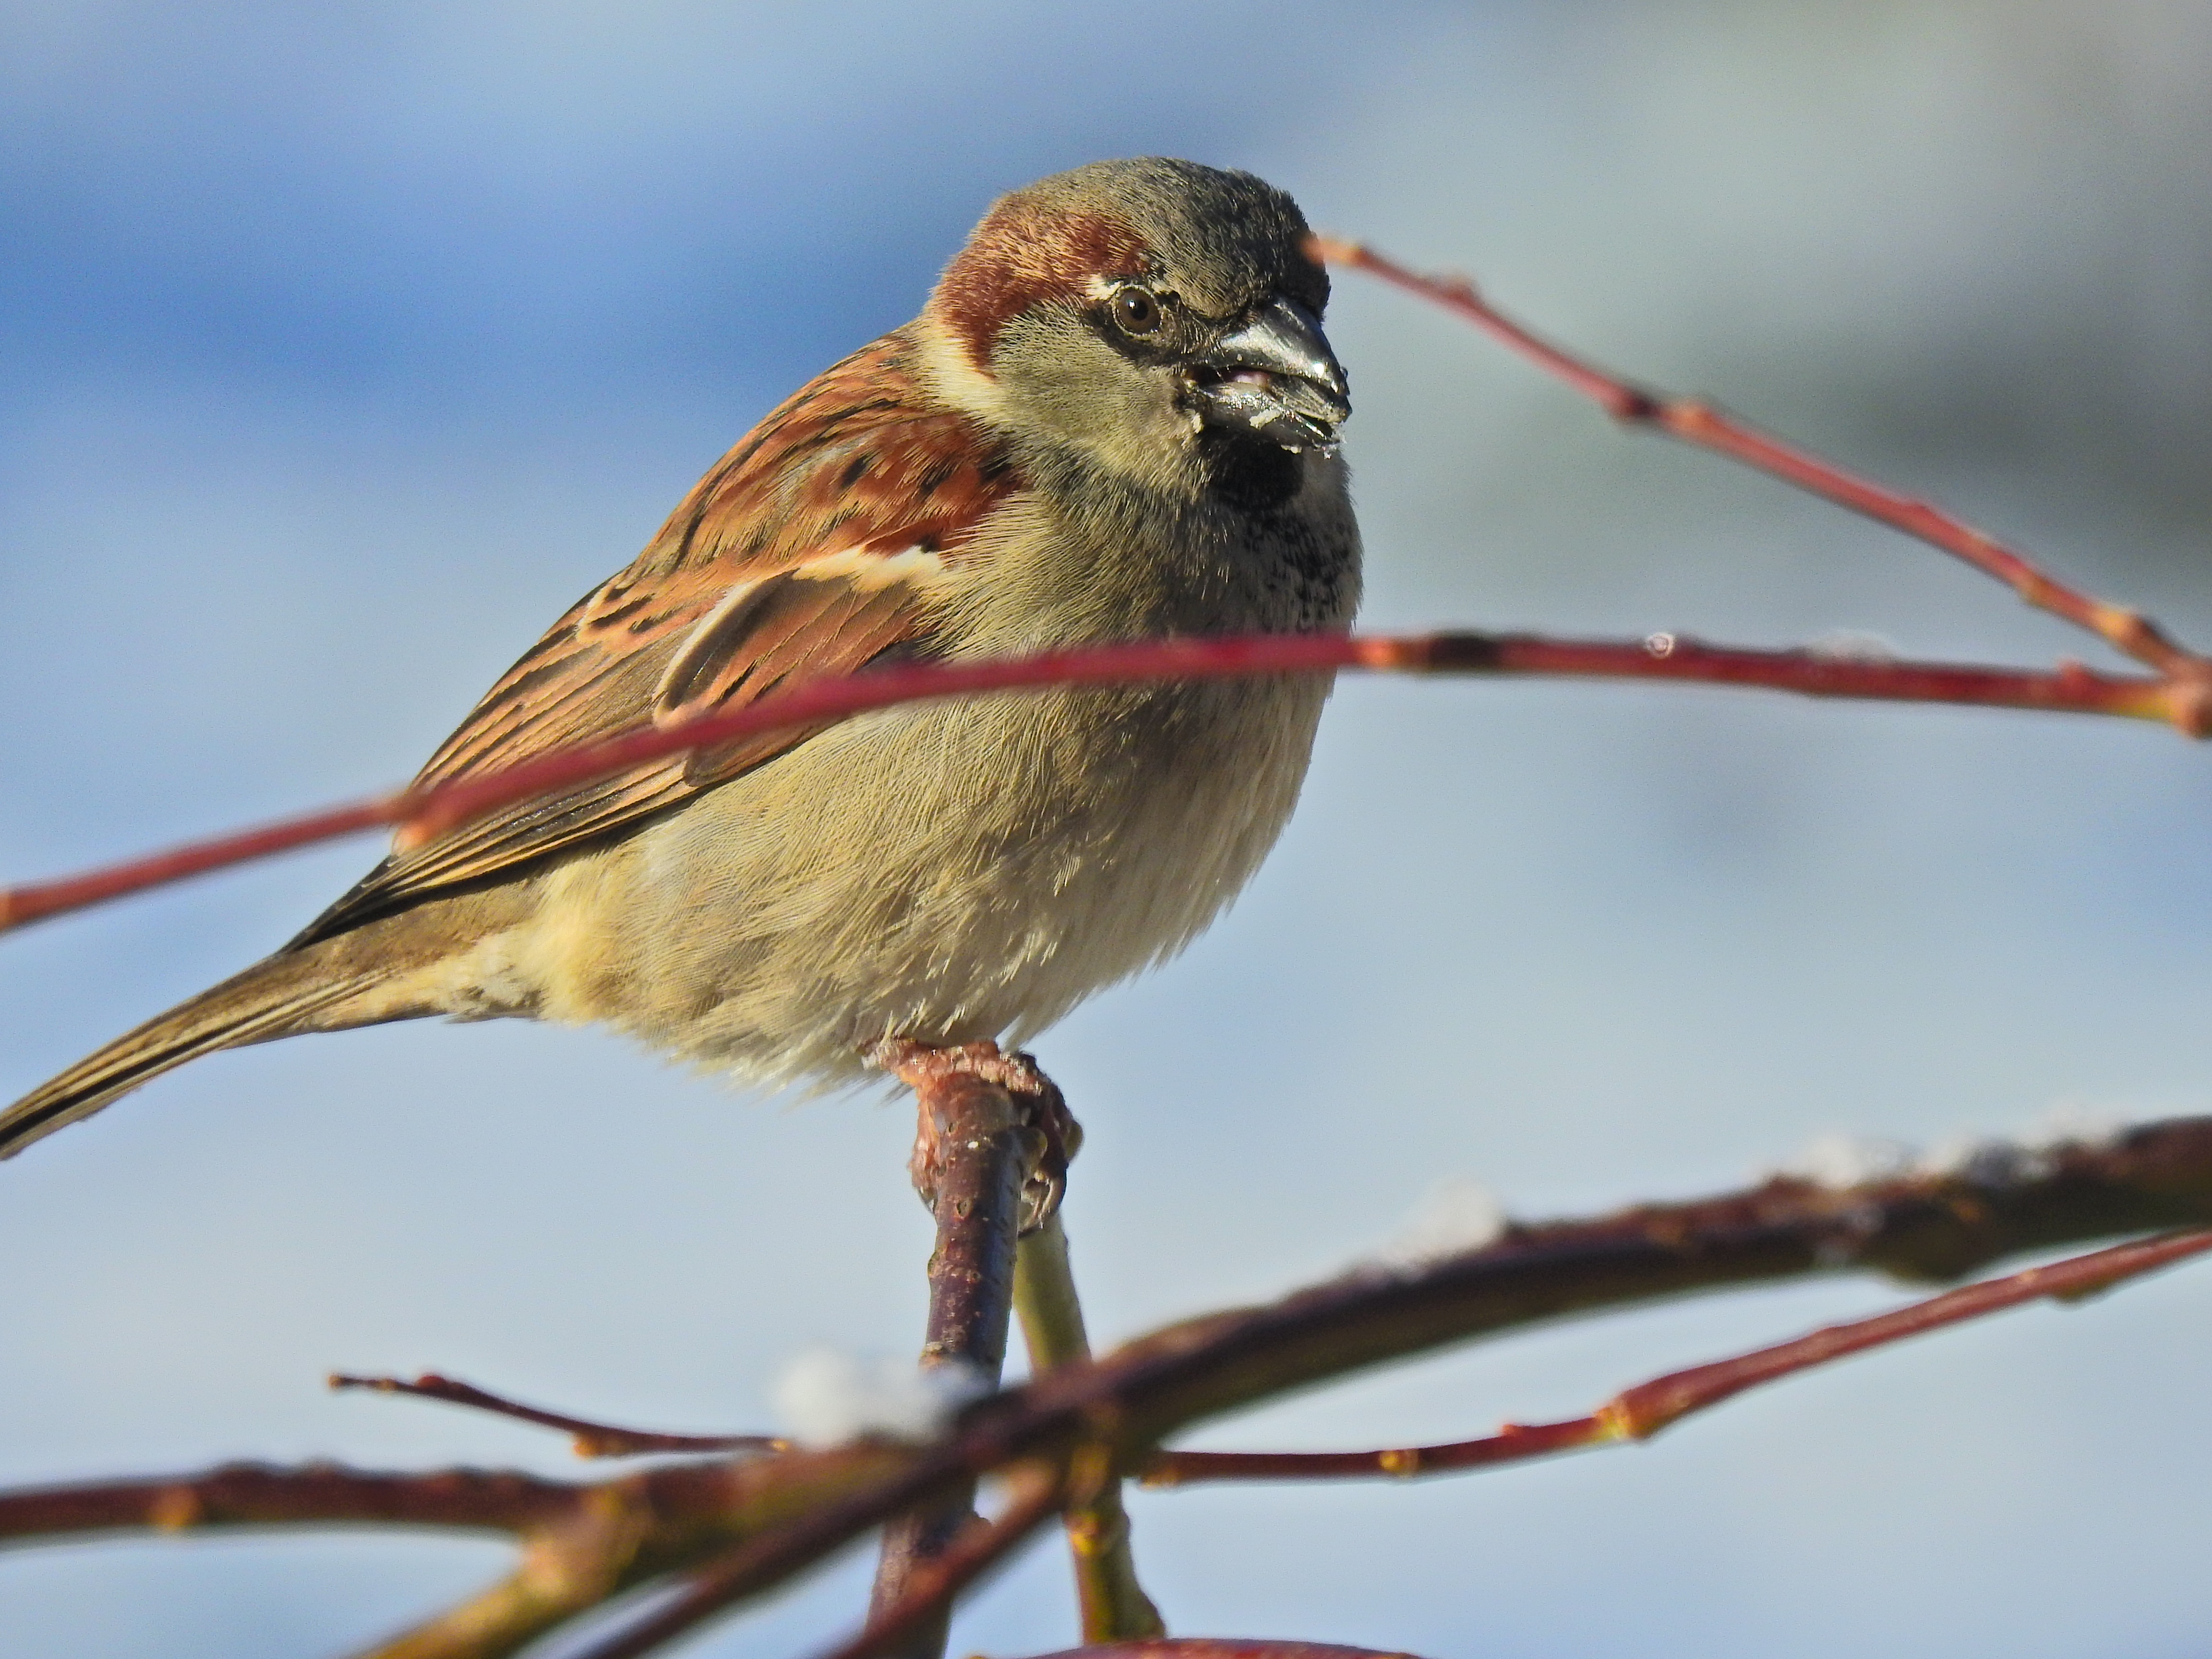
nature, branch, snow, cold, winter, bird, flower, wildlife, beak, frozen, fauna, vertebrate, sparrow, finch, wintry, brambling, hedge, wren, house sparrow, old world flycatcher, perching bird, emberizidae, house finch, ortolan bunting